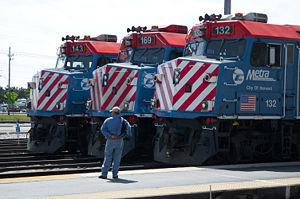
Le Metra est un réseau de chemin de fer de train de banlieue desservant la ville de Chicago et une grande partie de son agglomération aux États-Unis. Considéré comme le réseau express régional de Chicago, il contient actuellement 241 stations réparties sur 11 lignes différentes à travers six comtés du Grand Chicago : Cook, DuPage, Kane, Lake, McHenry et Will. Il est le lieu de plus de 80 millions de trajets par an sur un réseau de 797 kilomètres de voies à travers l'agglomération de Chicago.